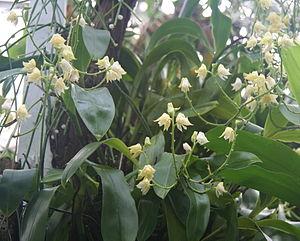
Polystachya laxiflora Lindl. est une plante épiphyte de la famille des Orchidaceae. Le genre auquel elle appartient compte plus de 200 espèces ; la plupart d'entre elles sont originaires d'Afrique tropicale.